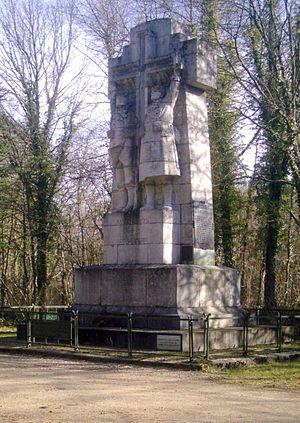
La Croix des Carmes est un monument commémoratif de la Première Guerre mondiale situé sur le territoire de la commune de Montauville, dans le département de Meurthe-et-Moselle, près de Pont-à-Mousson, en France.
Cette page concerne les événements qui se sont produits durant l'année 1892 en Lorraine.
Les combats du Bois-le-Prêtre se sont déroulés de septembre 1914 à juillet 1915 dans un massif forestier situé sur la commune de Montauville à quelques kilomètres à l'Ouest de Pont-à-Mousson. Les combats de Bois-le-Prêtre entrent dans le contexte de la Course à la mer, dernière étape de la guerre de mouvement sur le front occidental du début de la Première Guerre mondiale.
Cette page concerne les événements qui se sont produits durant l'année 1923 en Lorraine.
Émile Just Bachelet, né le 2 janvier 1892 à Nancy et mort le 27 mai 1981 à Aix-en-Provence, est un sculpteur français.